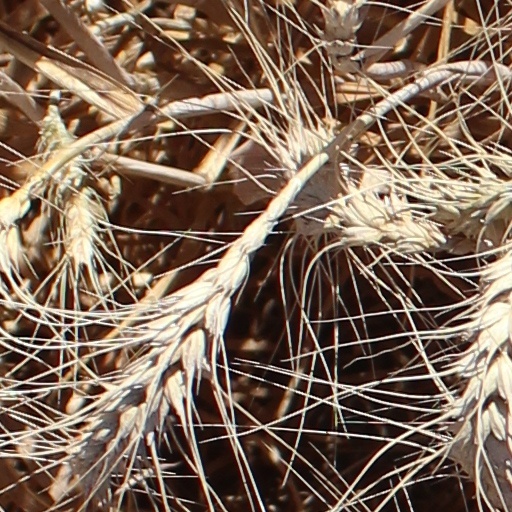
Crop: wheat